Nuclear Blast Records

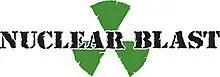
Logo and typeface of Nuclear Blast used from 1987 to 2022

Nuclear Blast was formed in 1987 after founder Markus Staiger traveled throughout the United States for four weeks and saw a gig of his favorite band BL'AST!. The label's first release was a vinyl compilation called "Senseless Death" (NB 001) featuring US hardcore bands like Attitude, Sacred Denial, Impulse Manslaughter and others.